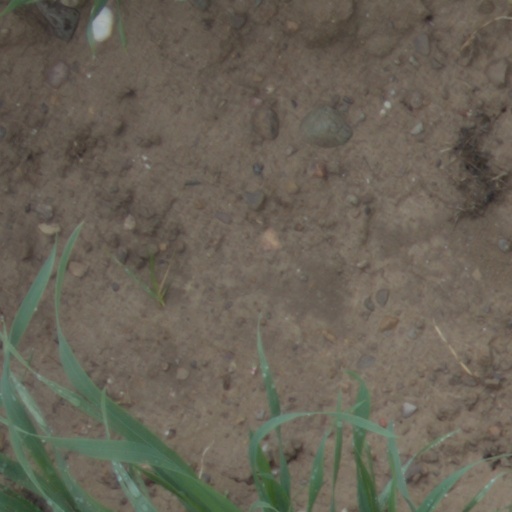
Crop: wheat